Presidency of Salome Zourabichvili

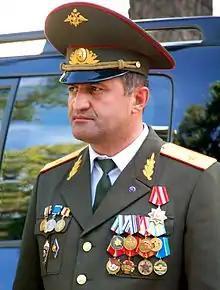
Anatoly Bibilov, the president of South Ossetia, a disputed region internationally recognised as part of Georgia, refused to comment on Zourabichvili's election.

However, the ruling government adopted several major amendments in 2010 that not only undid some of the 2004 changes, but also severely decreased the powers of the Presidency, in an attempt by President Saakashvili to reform the infrastructure of government after his departure. The amendments, which went into effect in 2013, made the Prime Minister the most powerful position in Georgia's domestic infrastructure, granting him the power to appoint and fire ministers, while being himself elected by Parliament, instead of being selected by the President. The reforms kept the President's foreign policy prerogatives, including the appointment of ambassadors, but gave Parliament the power to ratify any international negotiations, while keeping the President as the commander-in-chief of the armed forces, a significant power in the wake of the Georgian-Russian conflict. Among other changes, the President kept the power to appoint the head of the Ajaran Autonomous Republic, but lost the power to appoint and dismiss regional governors.